Question: Please indicate a possible affordance area of scissors that can be used for holding
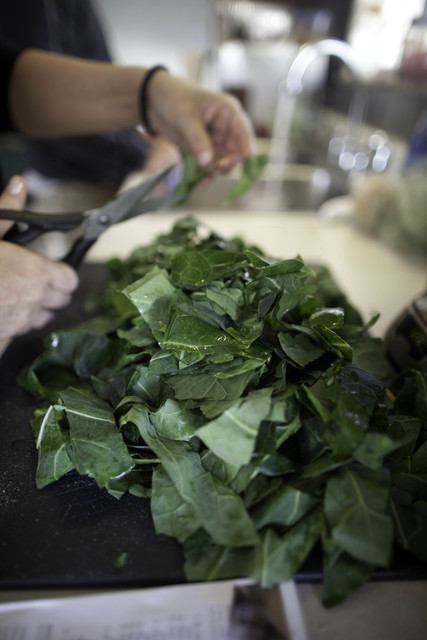
Answer: [6, 202.5, 114, 292.5]